Beardmore Wee Bee

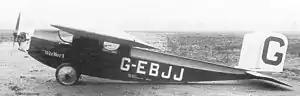

The Beardmore Wee Bee was a single-engined monoplane built only once and specifically for the Lympne two-seat light aircraft trials held in the United Kingdom in 1924. This plane won the major prize.